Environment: real
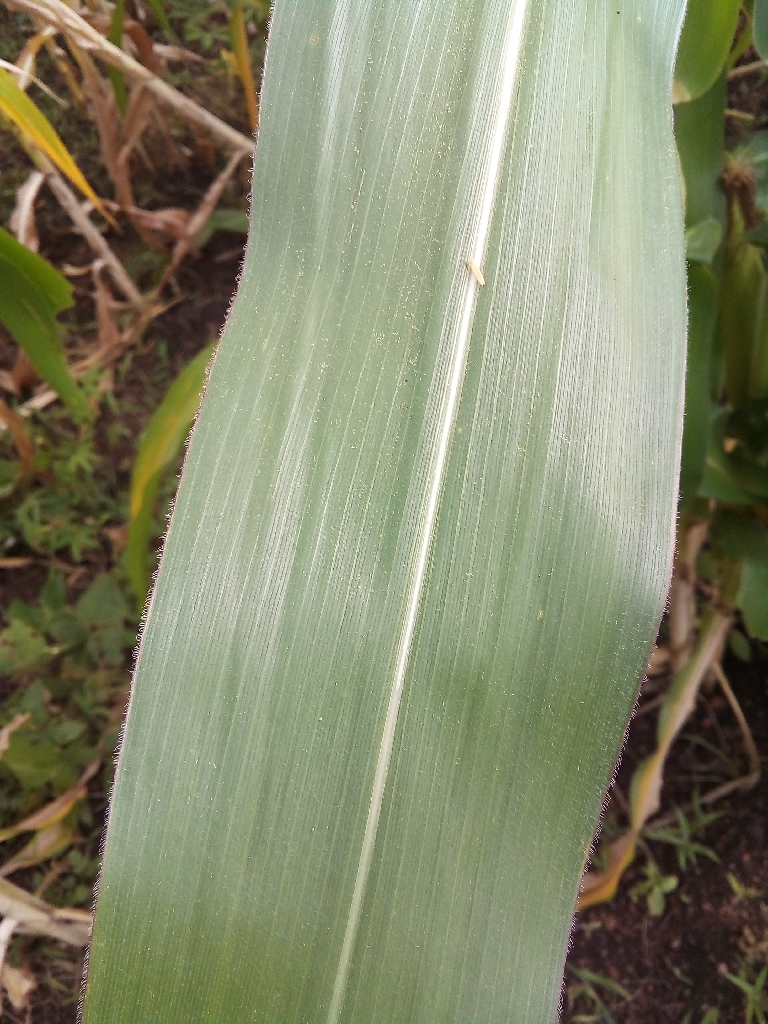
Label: healthy